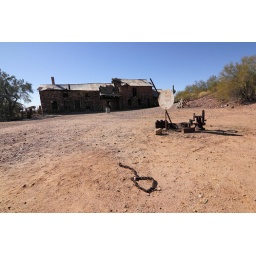
Main office where an under ground vault stored gold and silver.